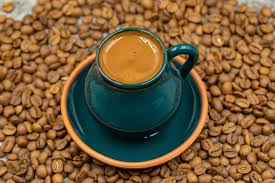
Label: turkish_coffee